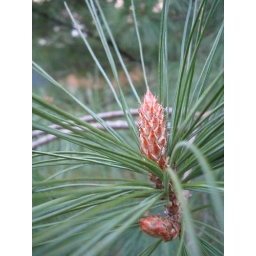
Just a pine tree in our backyard.